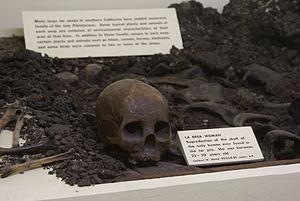
Cette liste de fossiles d'hominidés présente un certain nombre de fossiles d'hominines selon un classement chronologique. Il existe des milliers de fossiles, dont beaucoup sont fragmentaires et ne consistent qu'en de simples dents ou fragments d'os isolés. Cette liste ne se veut pas exhaustive, mais présente les principaux spécimens découverts. La plupart de ces fossiles se situent sur des branches ou des rameaux distincts de la branche hypothétique menant à Homo sapiens.